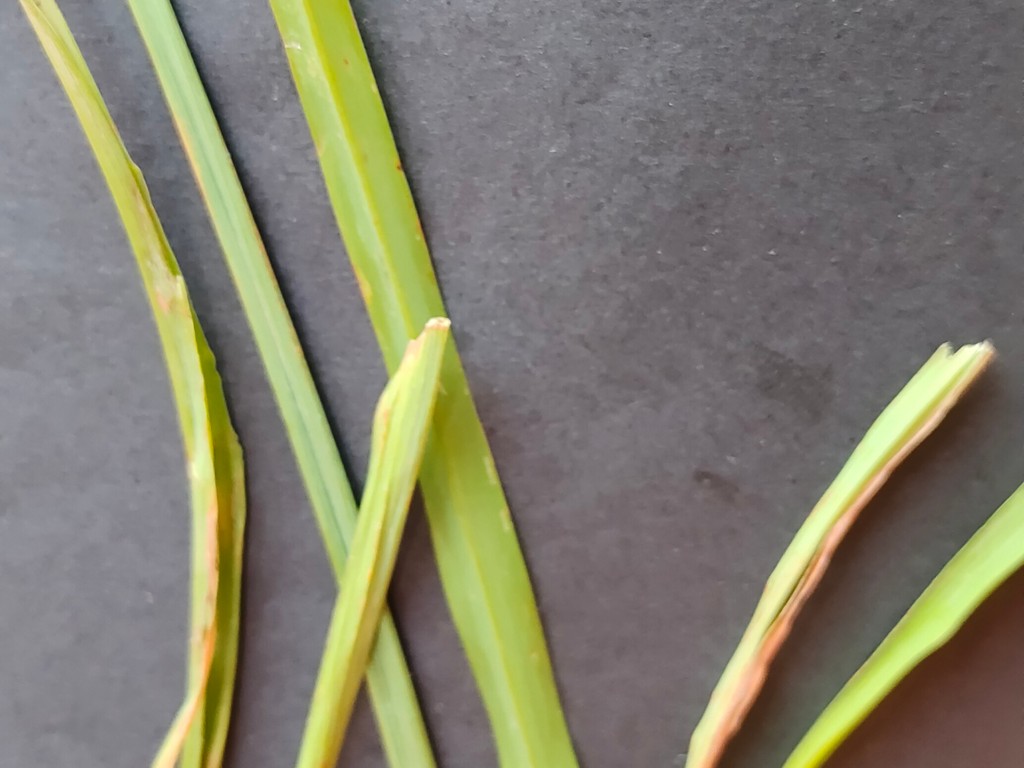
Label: Unhealthy